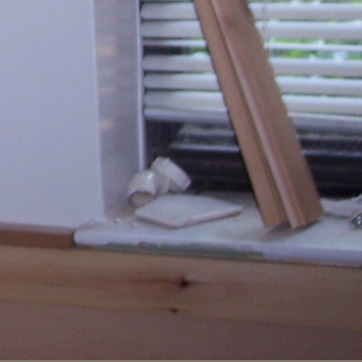
Material: plastic